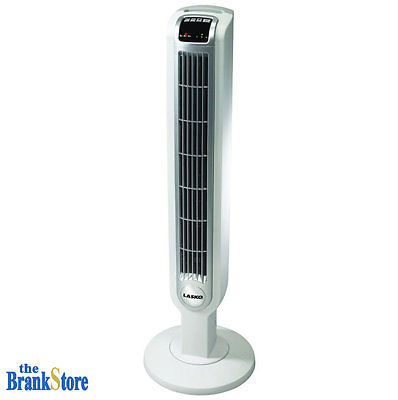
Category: fan